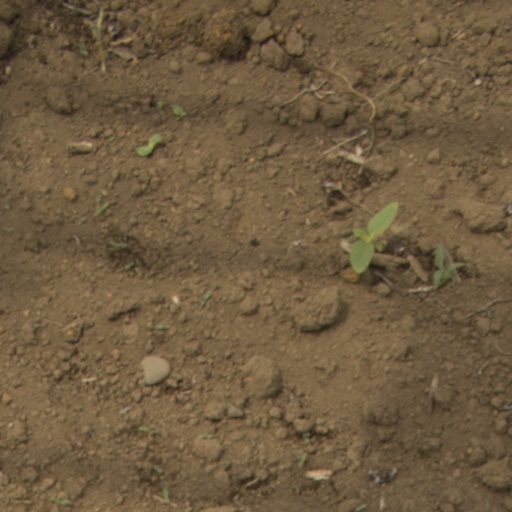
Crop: Jerusalem artichoke